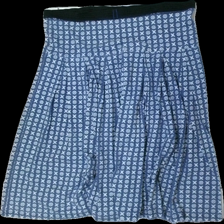
View: back
Type: Skirt
Category: Ladies
Brand: Not in the list
Brand text on label: unique
Colors: Blue, White
Material: ?
Pattern: Geometric print
Cut: Regular
Season: All
Damage location: middle right
Price range: <50
Recommended usage: Export
Description: blå kjol med geometriskt mönster, urtvättad
Comment: urtvättad